1943 World Series

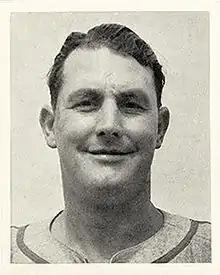
Mort Cooper

The Cardinals' only victory came on the same day as the death of Mort and Walker Cooper's father. Marty Marion's leadoff home run in the third off Tiny Bonham gave the Cardinals a 1–0 lead. In the fourth, Stan Musial hit a leadoff single, moved to second on a groundout and scored on Whitey Kurowski's RBI single. Ray Sanders's two-run home run increased the lead to 4–0. In the bottom of the inning, Charlie Keller's sacrifice fly with two on off Mort Cooper put the Yankees on the board. In the ninth, Billy Johnson hit a leadoff double and then scored on Cooper's triple. After a lineout, Nick Etten's RBI groundout cut the Cardinals' lead to one, but Cooper coaxed Joe Gordon to pop out in foul territory to end the game and tie the series 1–1.